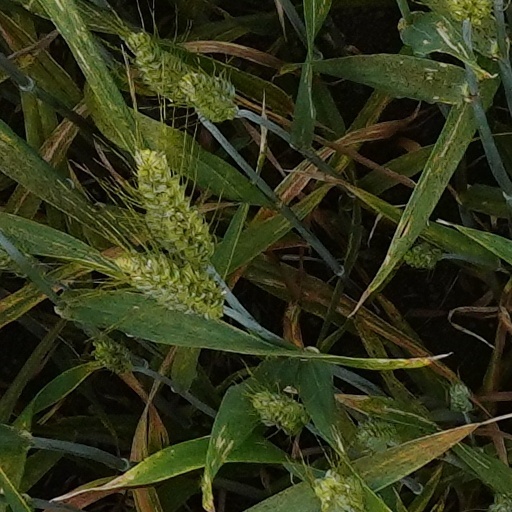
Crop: wheat